Psychedelic folk

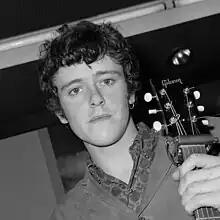
Donovan in 1965

The first musical use of the term psychedelic is thought to have been by the New York–based folk group The Holy Modal Rounders on their version of Lead Belly's "Hesitation Blues" in 1964.